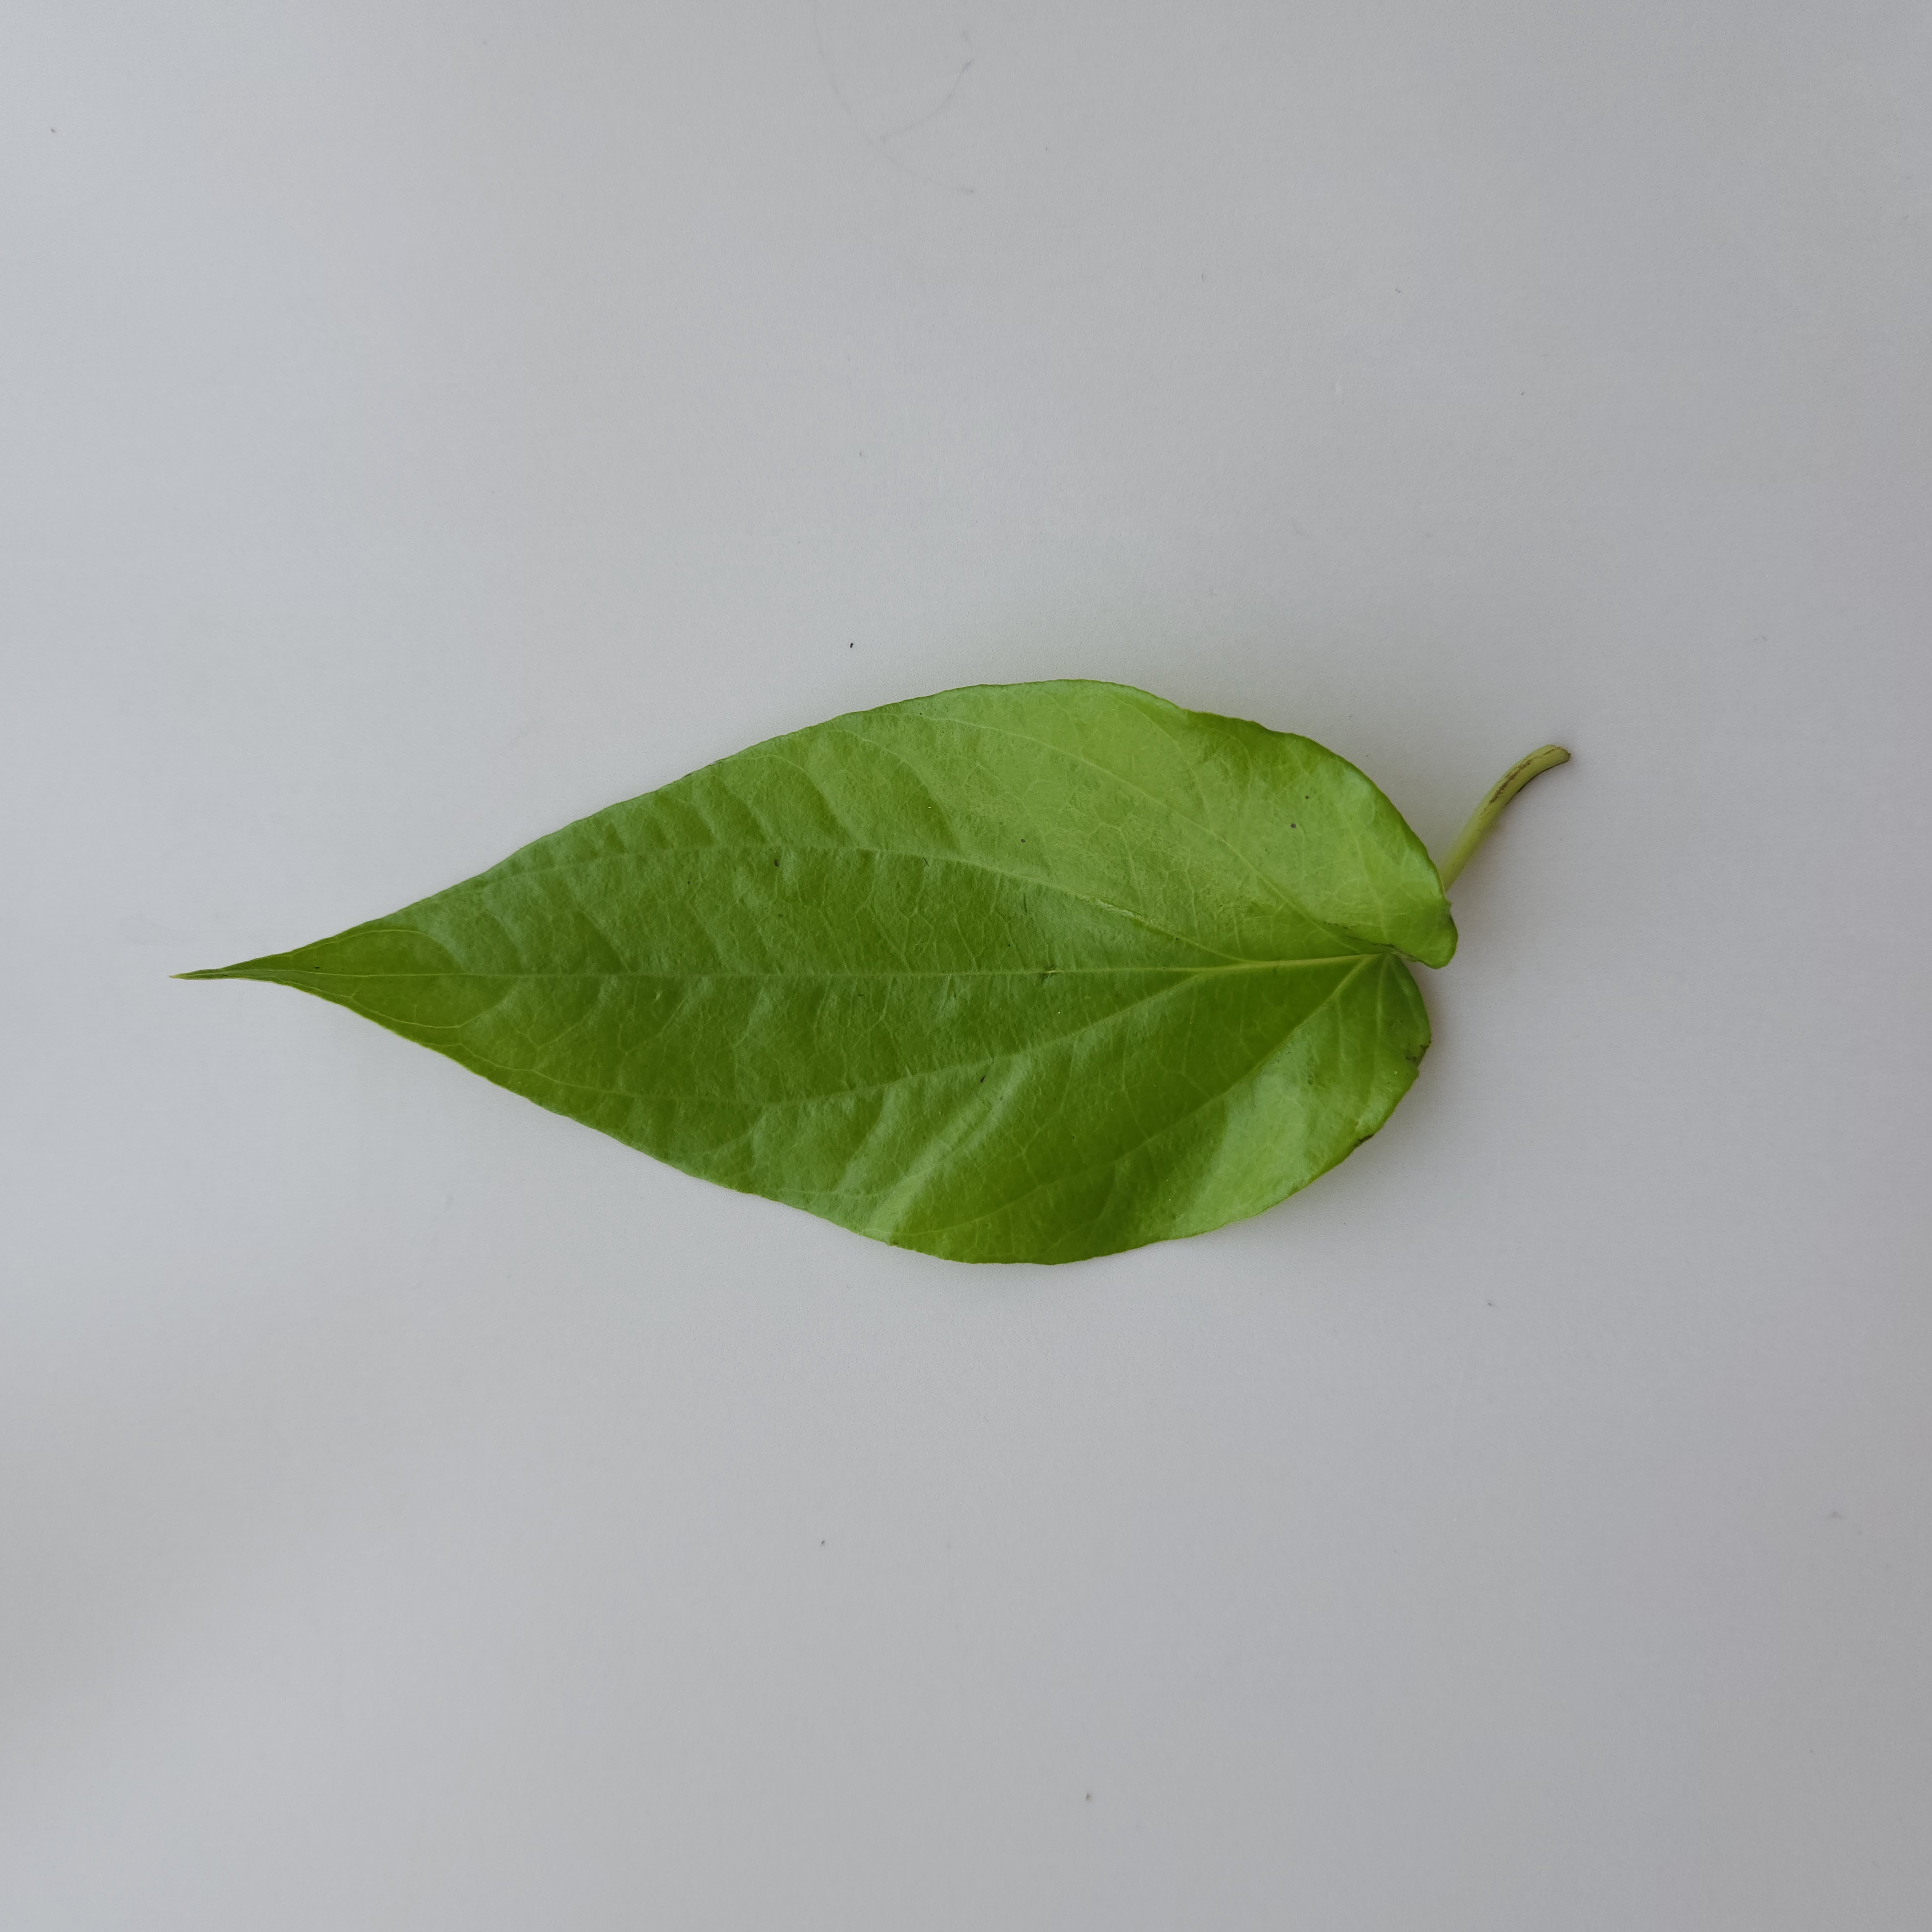
Label: Healthy